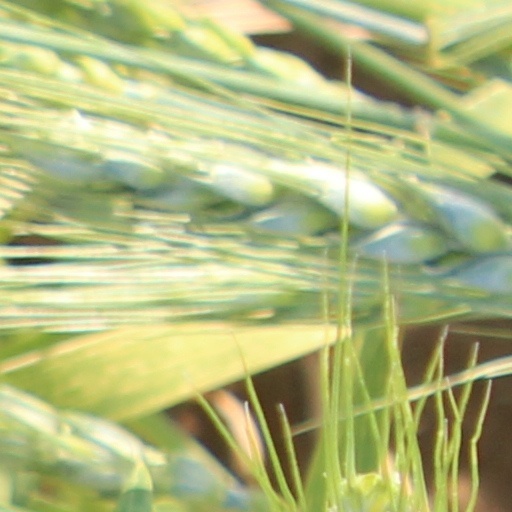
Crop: wheat